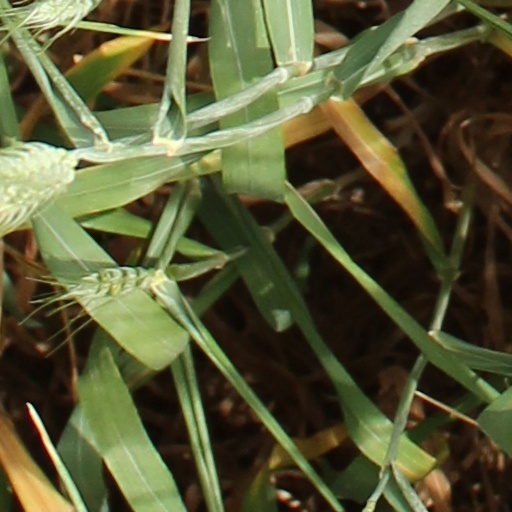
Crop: wheat